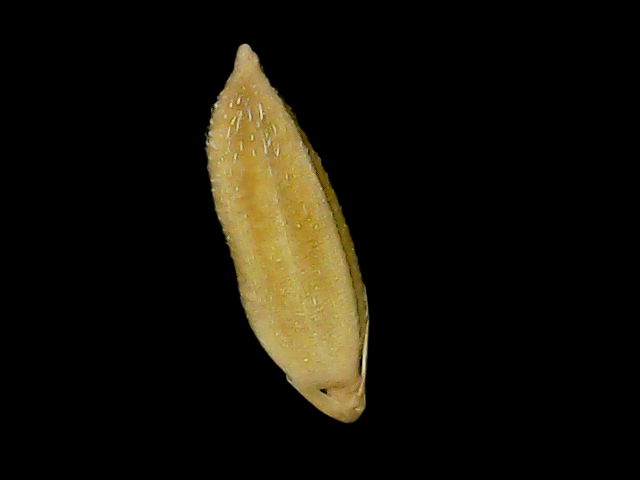
Rice variety: Bd95